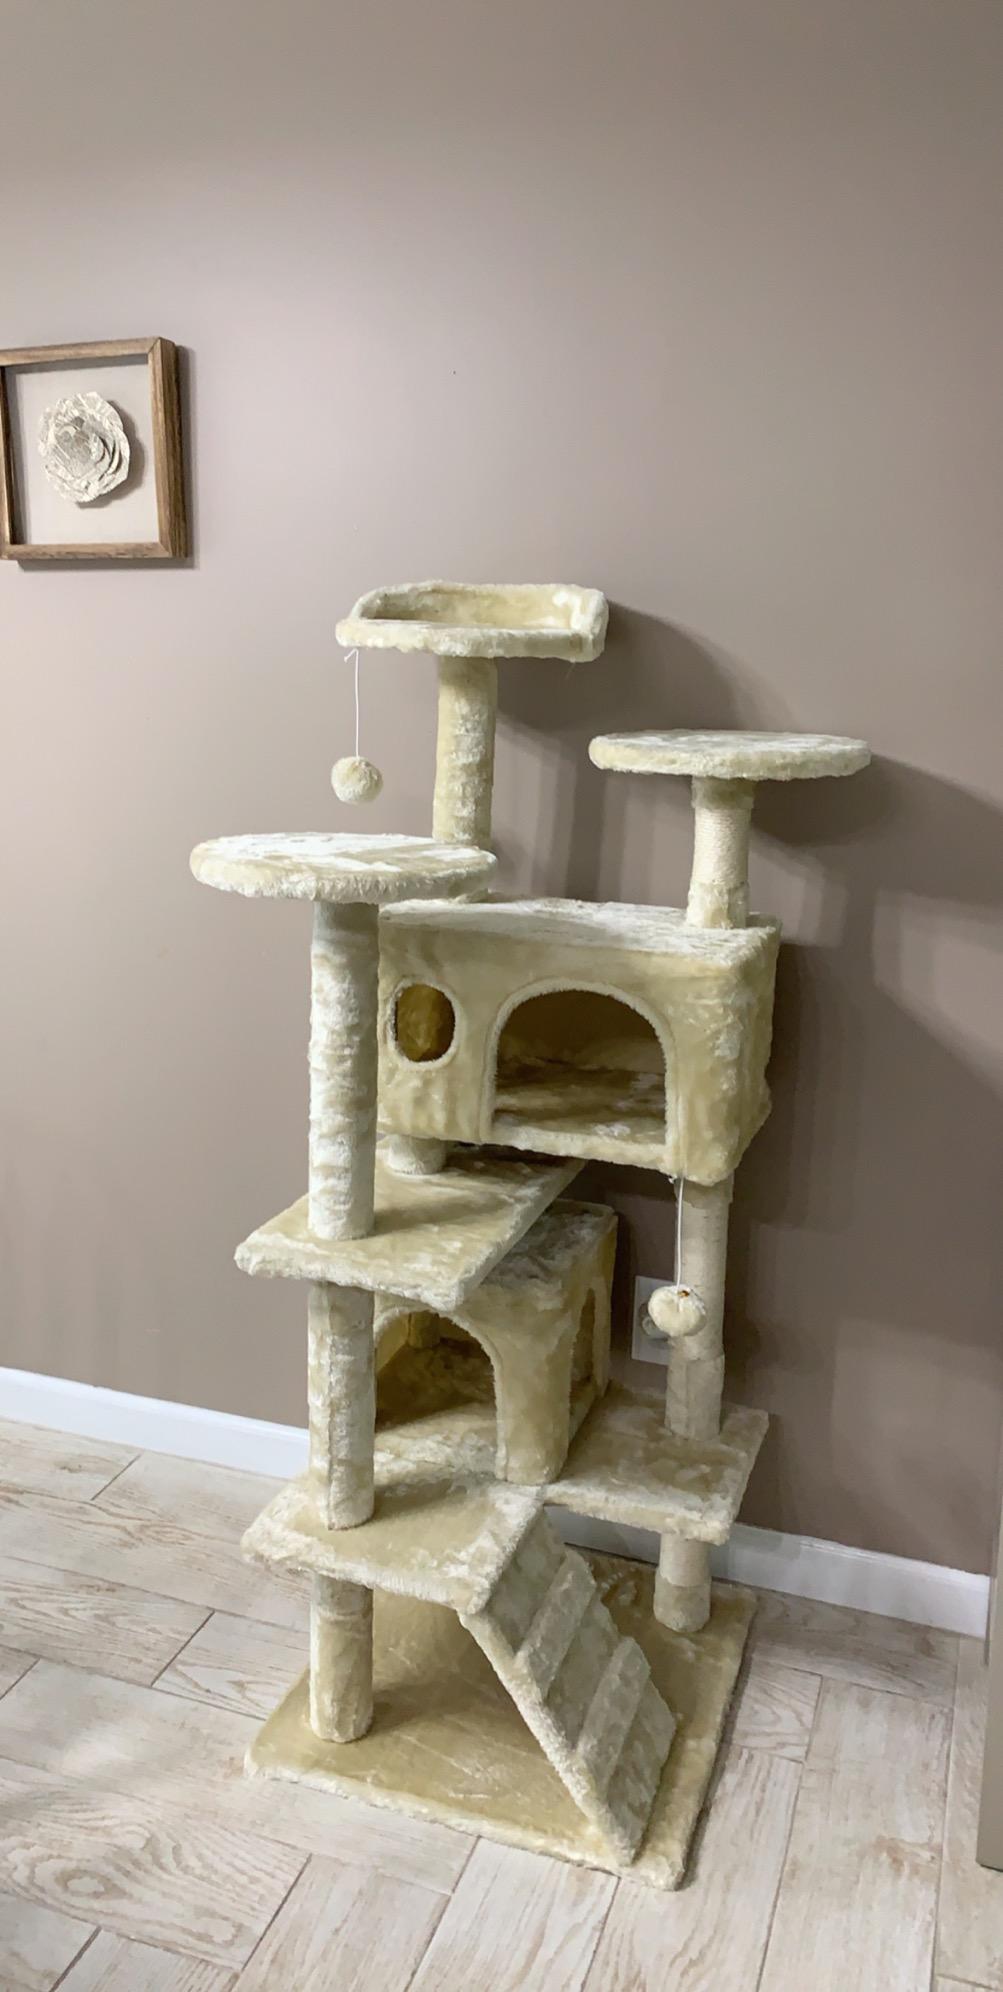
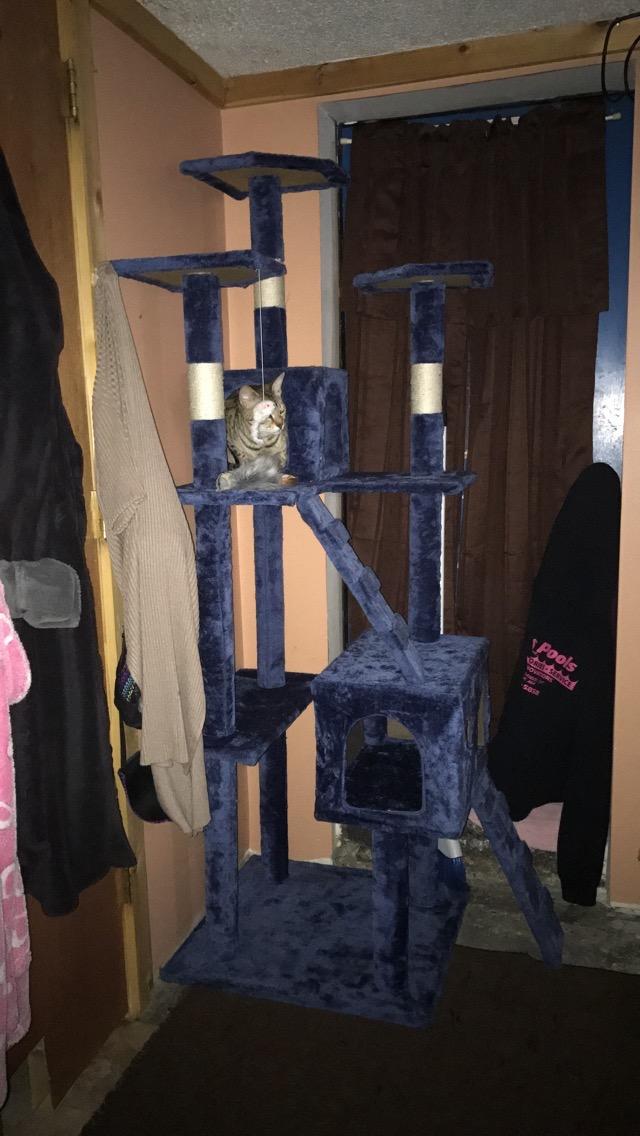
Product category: items_cat tree
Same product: no